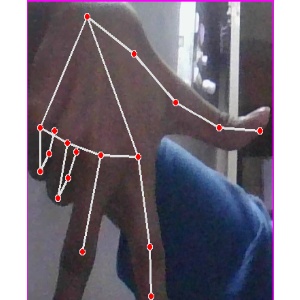
अक्षर: ग